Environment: real
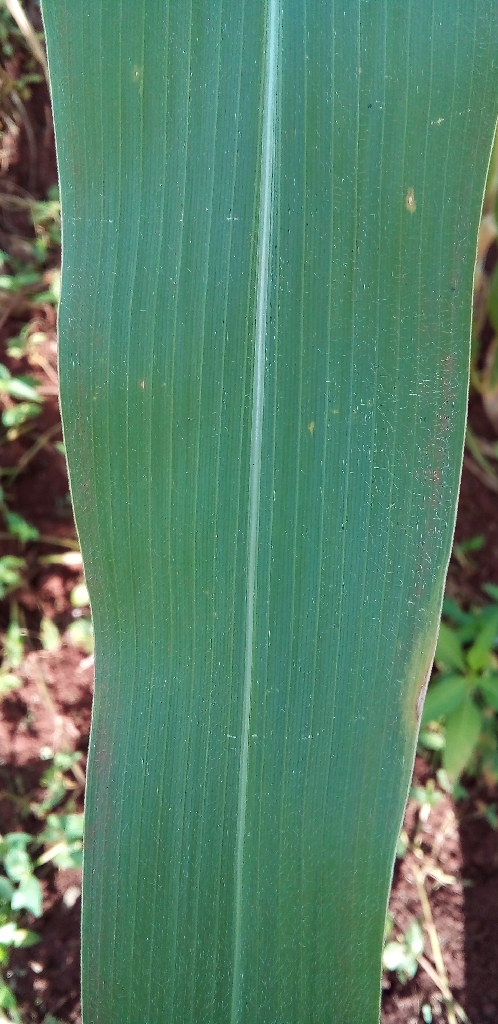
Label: healthy